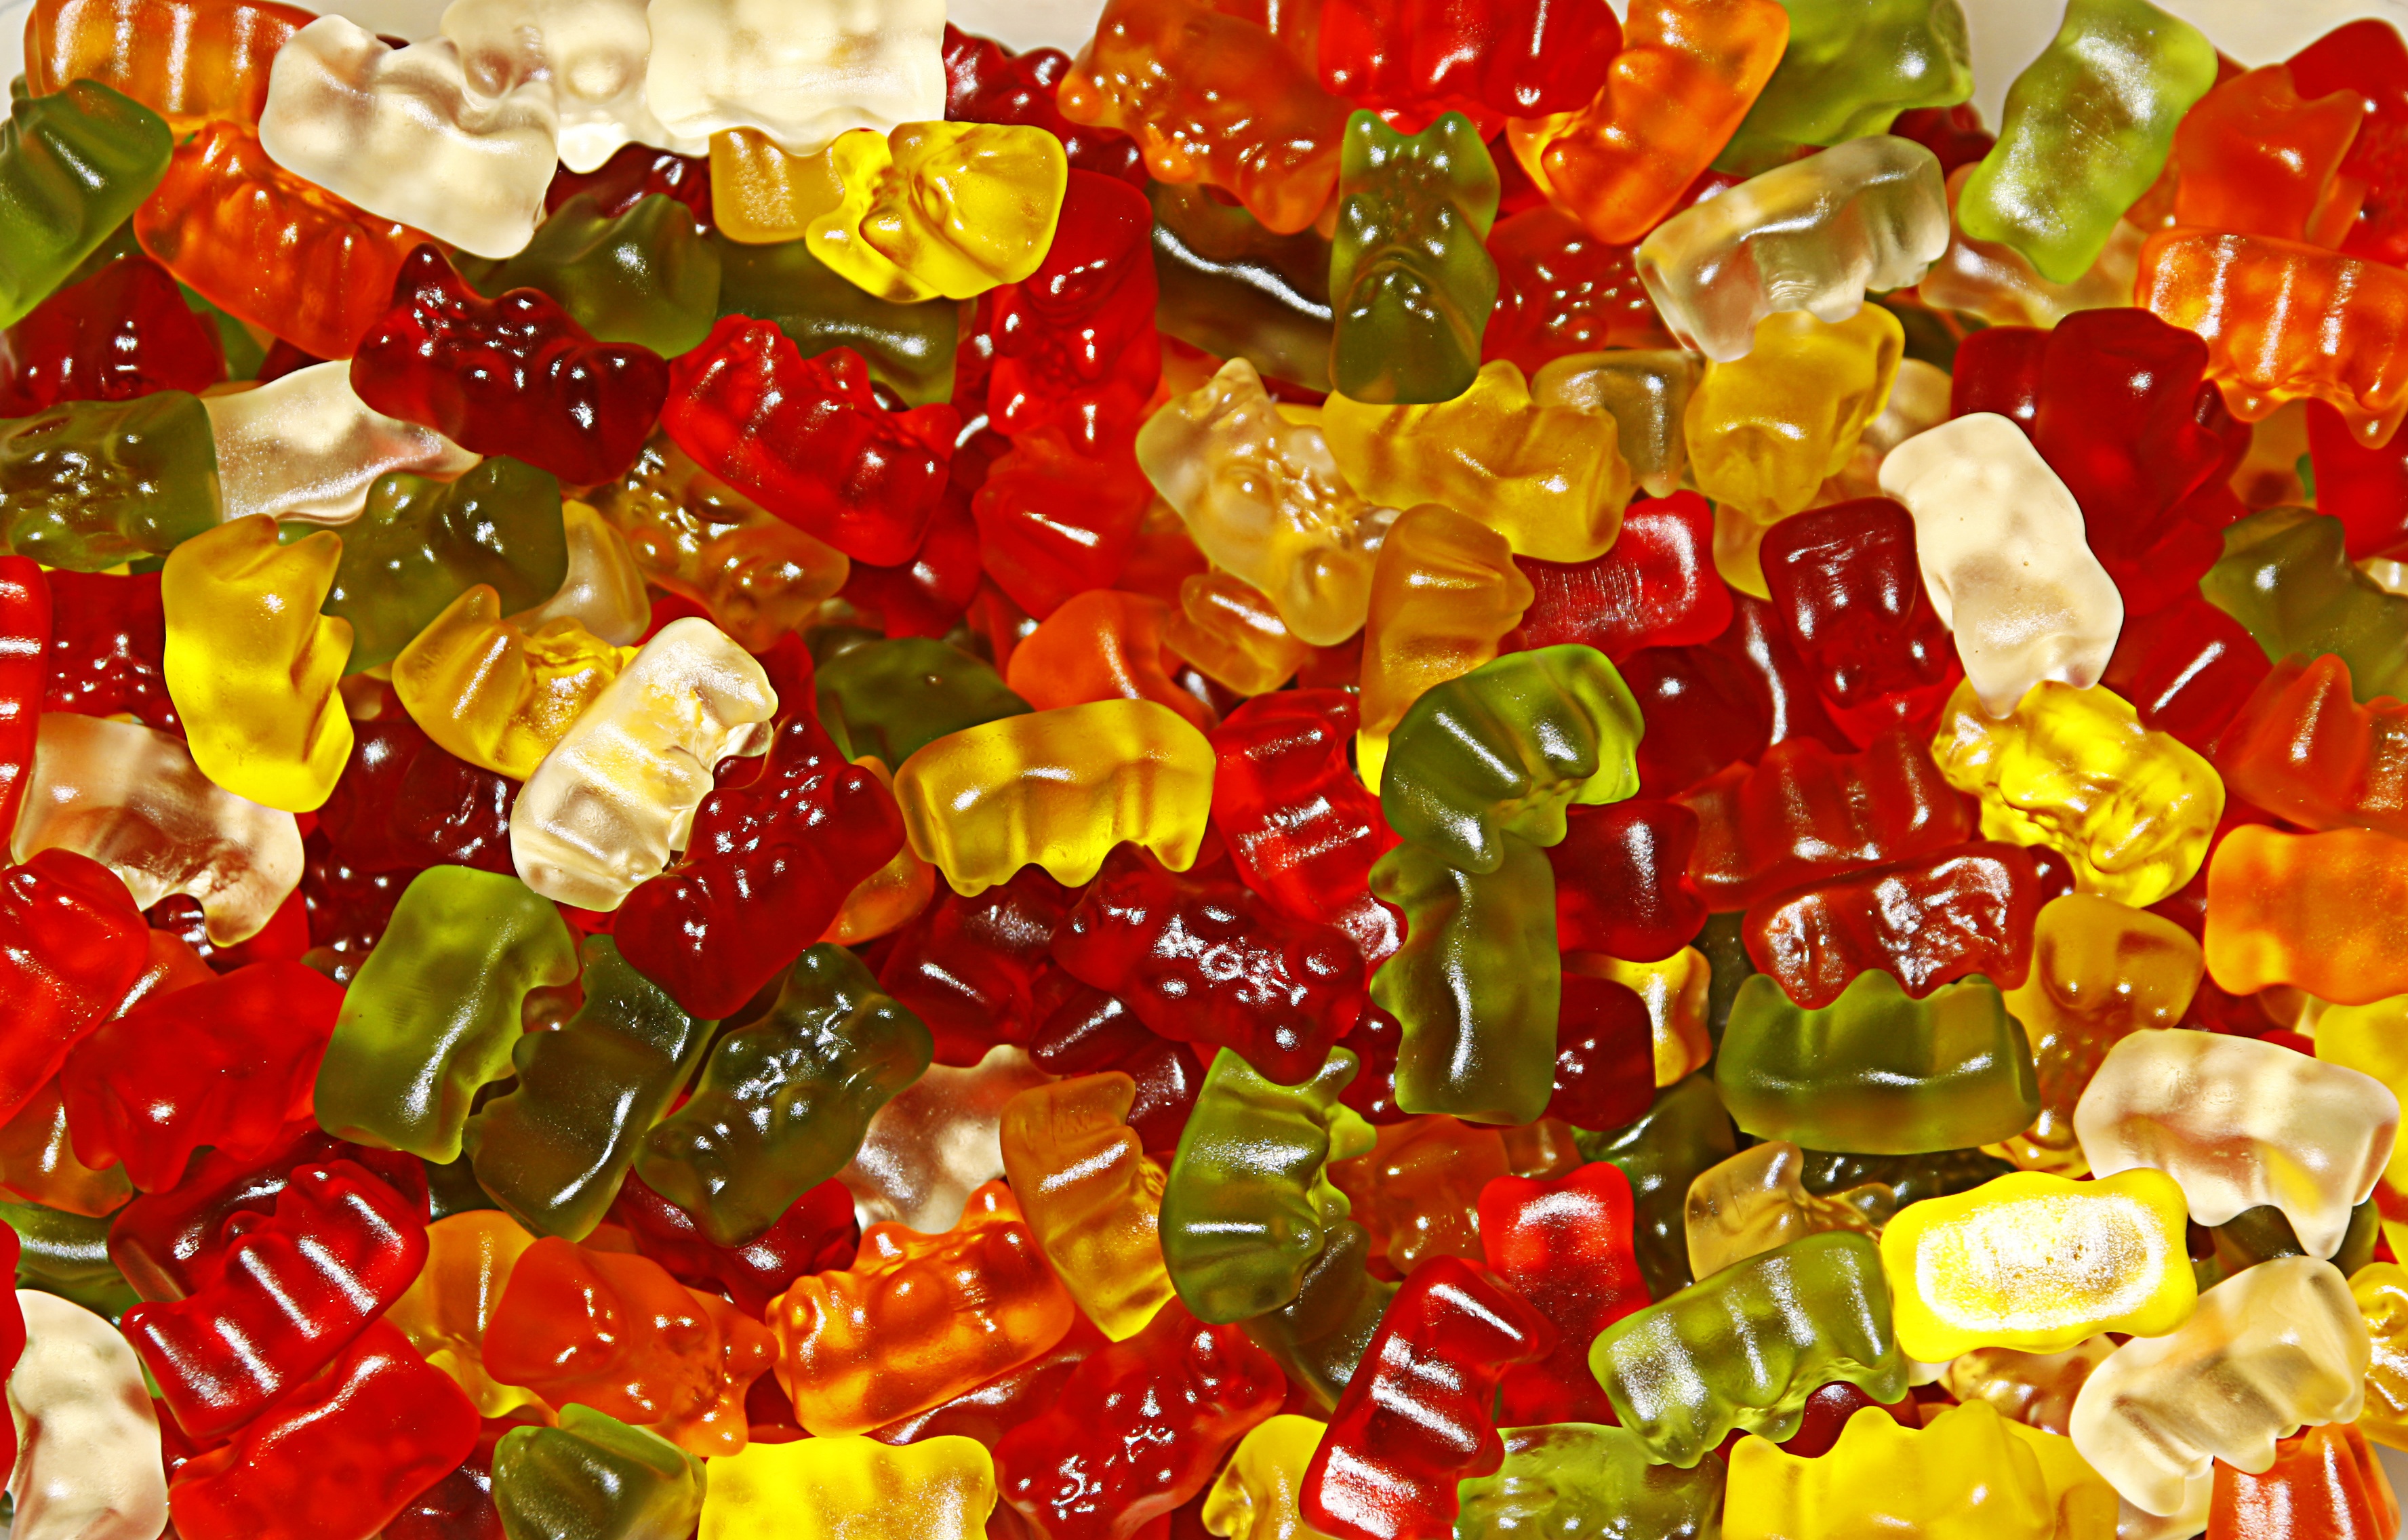
sweet, flower, petal, food, produce, color, colorful, dessert, delicious, calories, sugar, candy, sweetness, treat, confectionery, delicacy, nibble, unhealthy, gelatin, haribo, suck, gummib rchen, candied fruit, gummi candy, wine gum, gumdrop, taffy